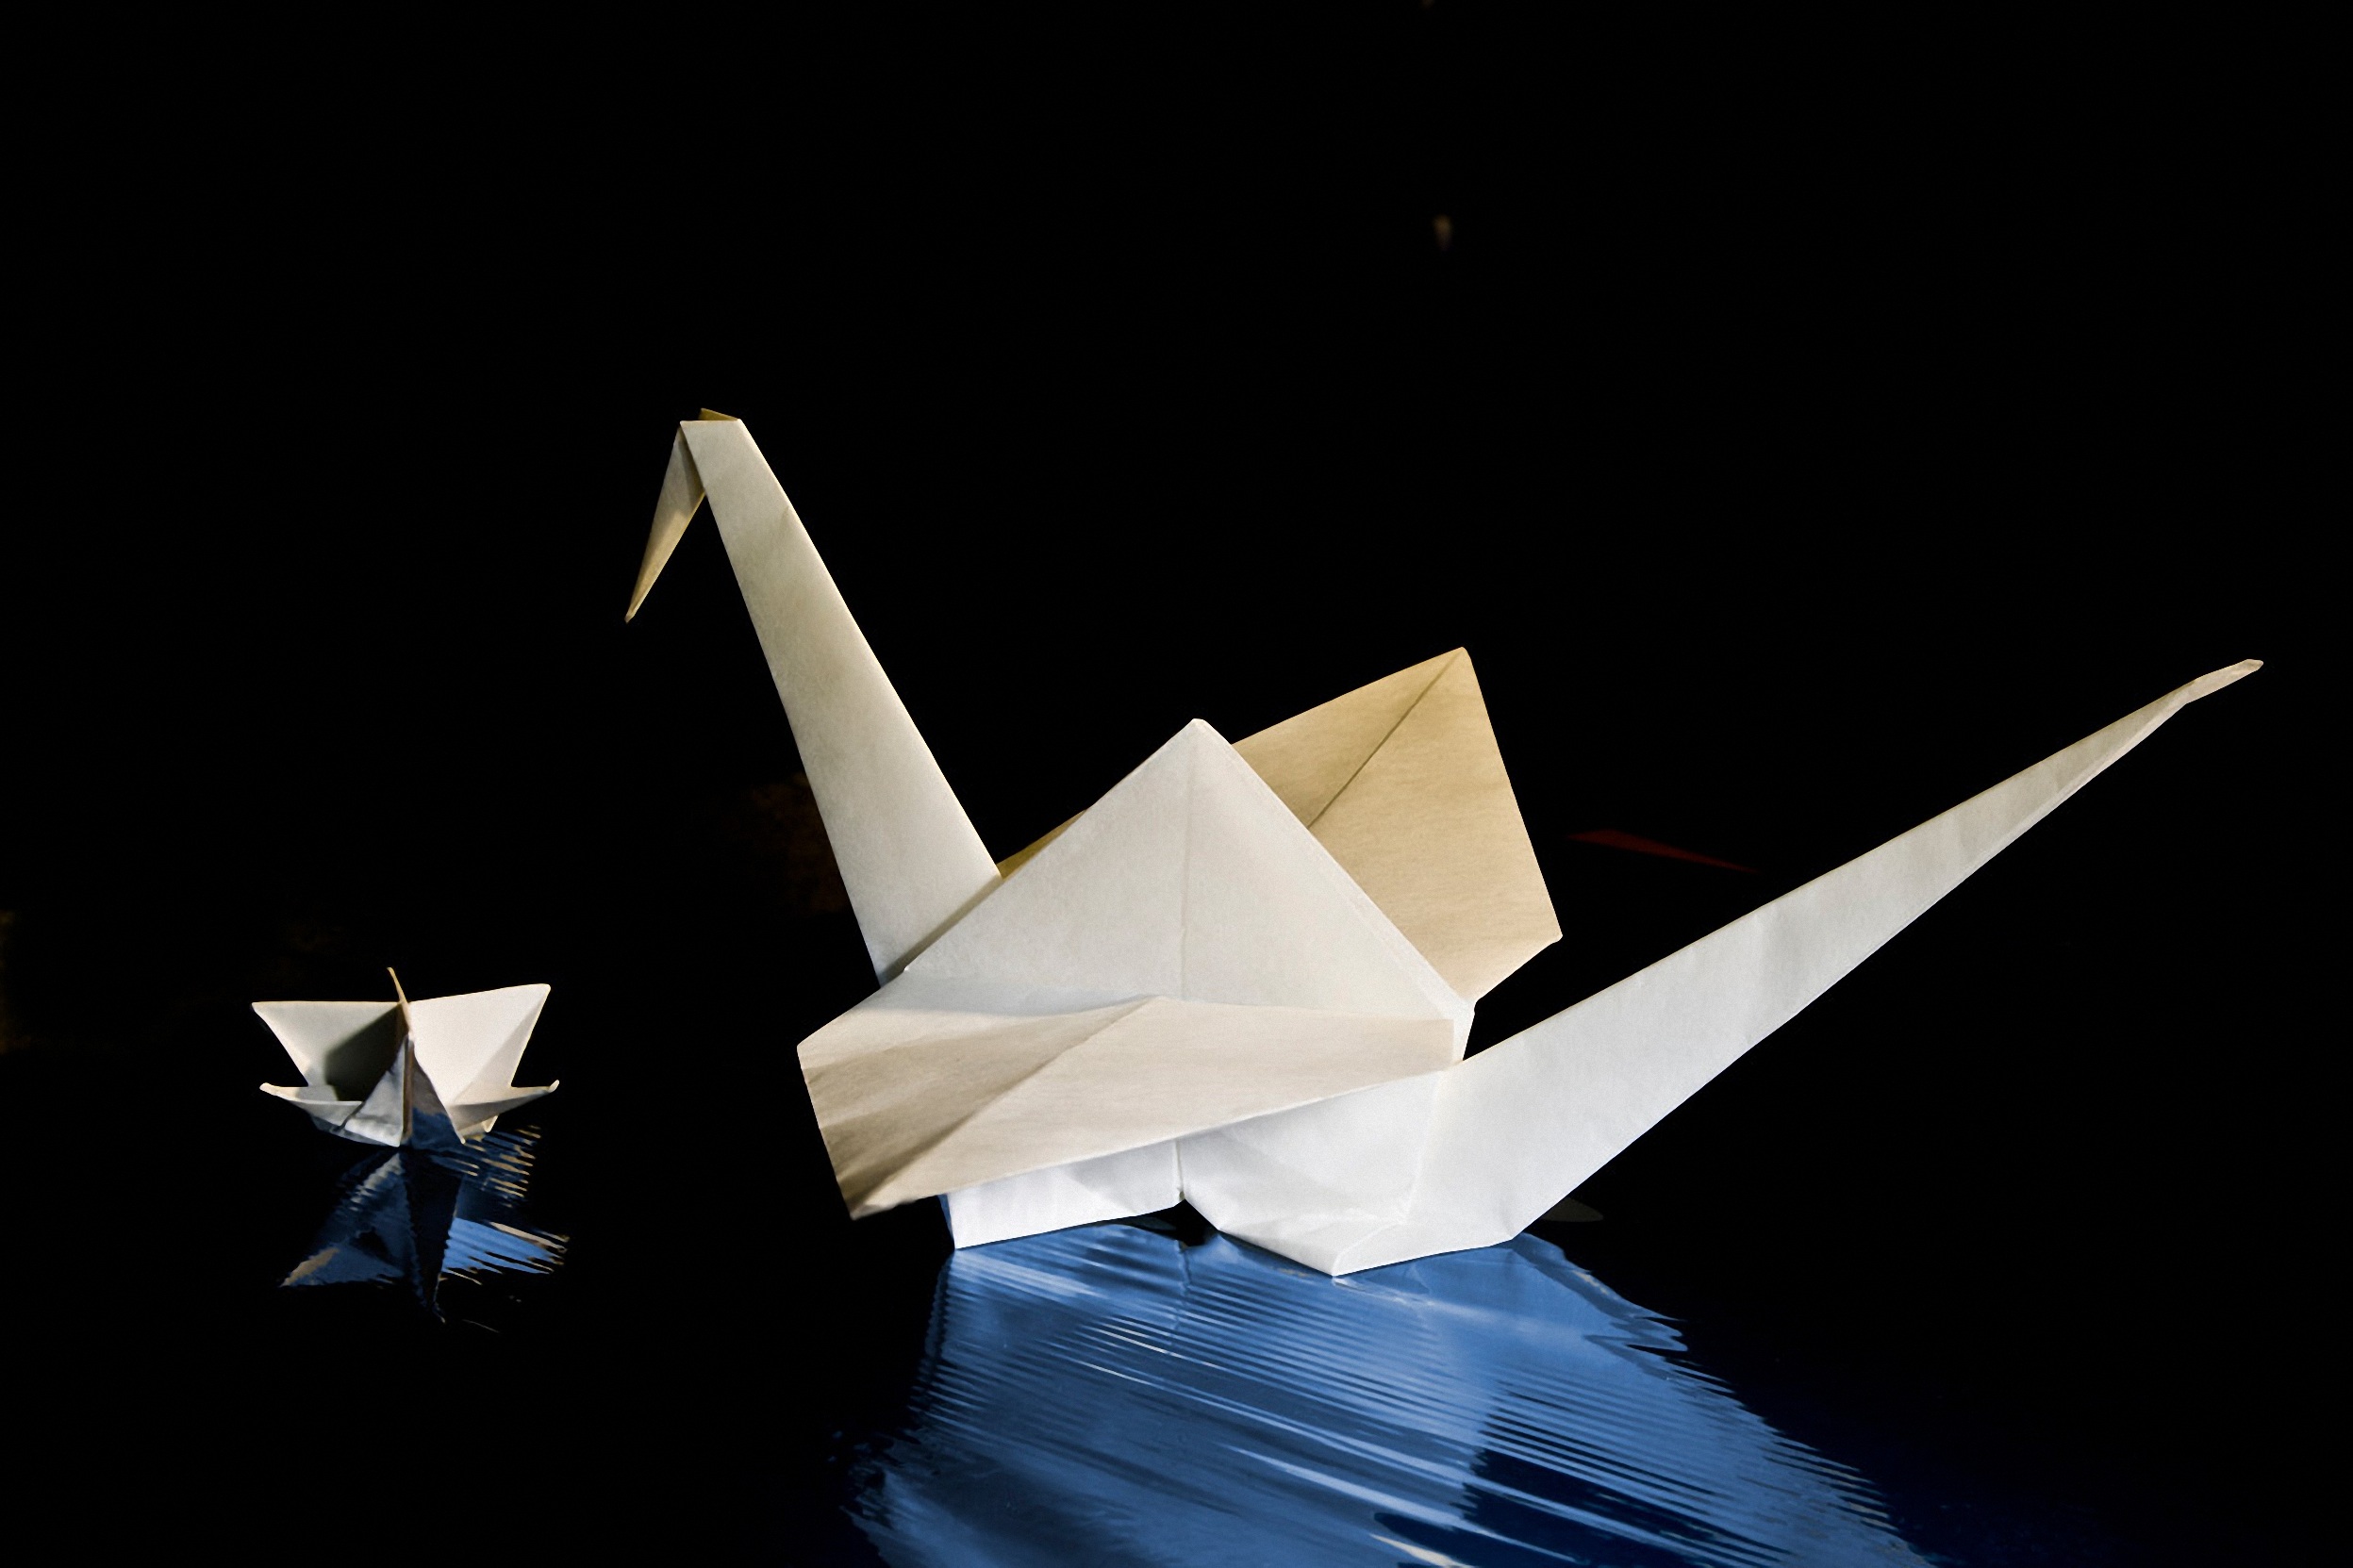
wing, light, white, wheel, star, blue, paper, swan, art, symmetry, fold, shape, effect, folding, origami, kink, art paper, origami paper